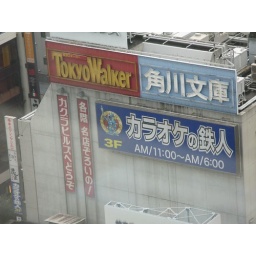
Took these from near the top of a big glass building